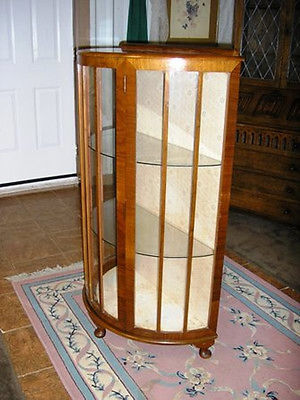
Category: cabinet